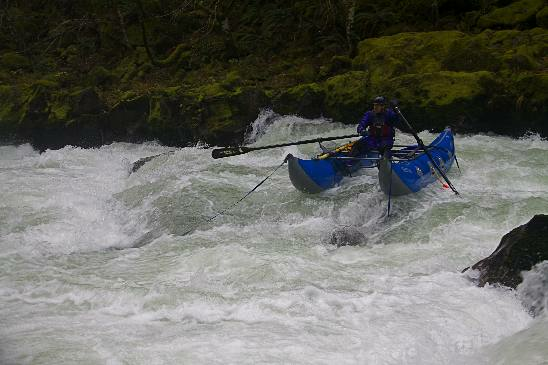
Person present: No